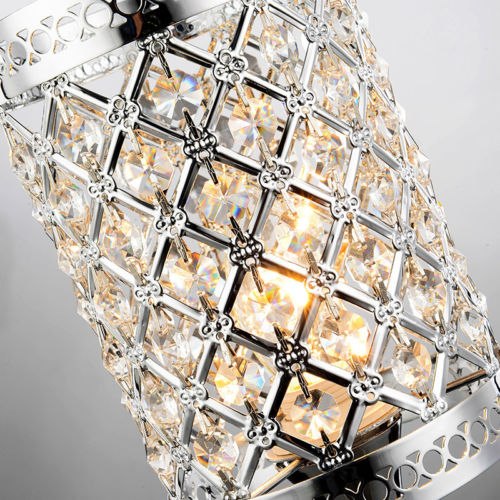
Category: lamp